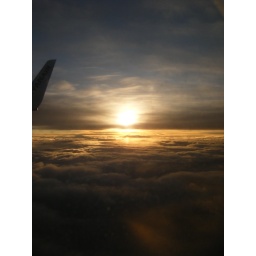
This was taken on the plane on the way back from Madrid, it shows another world above the cloud line.